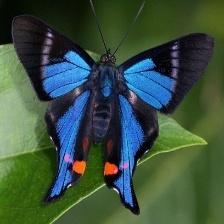
Species: METALMARK